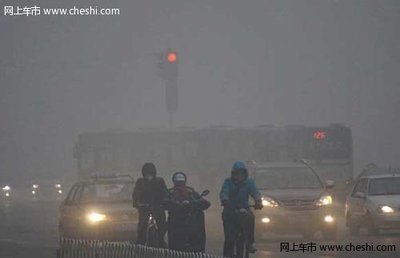
Weather: foggy or hazy